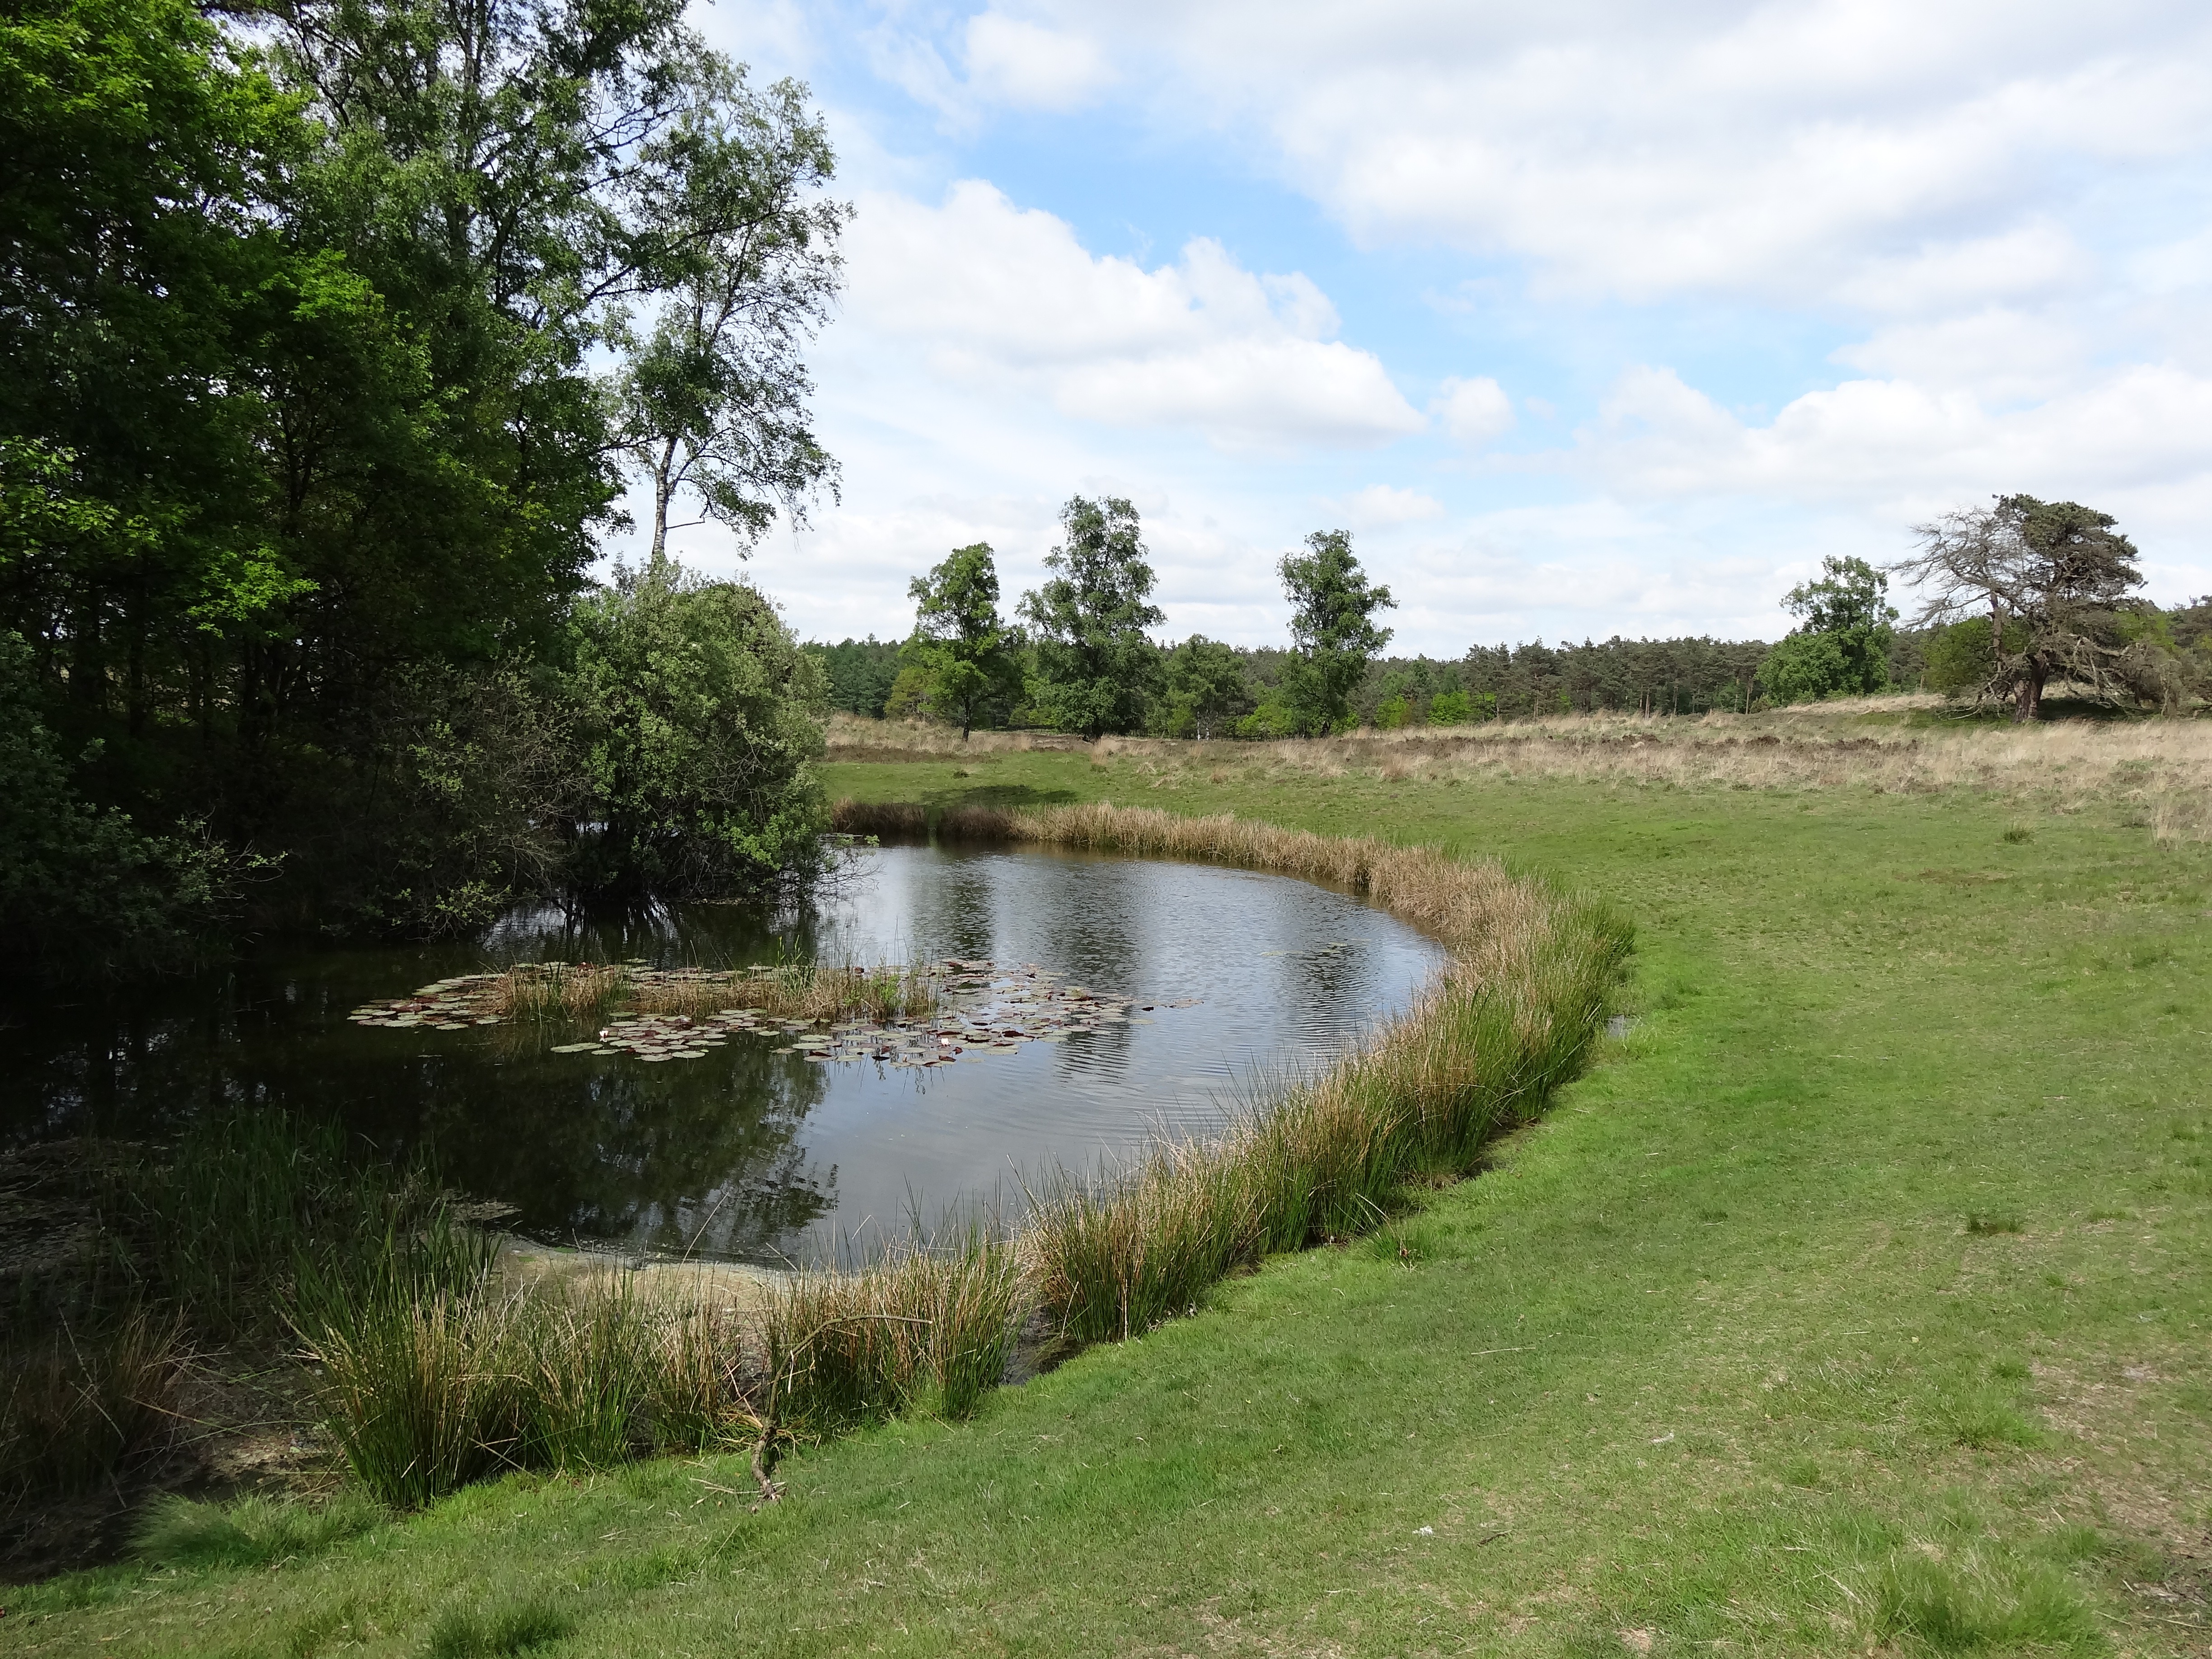
landscape, tree, water, nature, forest, grass, marsh, river, canal, pond, stream, spring, green, color, reservoir, waterway, plants, body of water, trees, colors, la, wetland, bog, floodplain, habitat, ecosystem, watercourse, ditch, nature reserve, fish pond